Amareleja

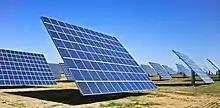
The Amareleja Photovoltaic Power Station was completed in 2010

Archeological vestiges from the Roman epoch are found in the north of the village until the margins of the River Ardila, but they suggest the fields of Amaraleja were occupied by various generations during the pre-history of the region. Antas (dolmens), burial tombs, wall paintings, flint implements, vestiges of metal smelting and Bronze Age tombs (carved into the hills) have been discovered by farmers or during road construction. Roman remnants include the pavements of buildings, circular burial tombs with bowls and fragments of bone, coins with the inscriptions of Emperor Claudius, roof tile, masonry and milling stones. In Barranco de Valtamujo there remains of a Roman bridge, that possibly connect to another along the Ardila River, and near the port of Castelo. This bridge provided a daily crossing for the residents along the margins of the Vale de Navarro, which is known for having many vestiges from antiquity.